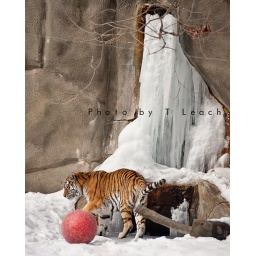
Siberian tiger walking around thinking about her next move